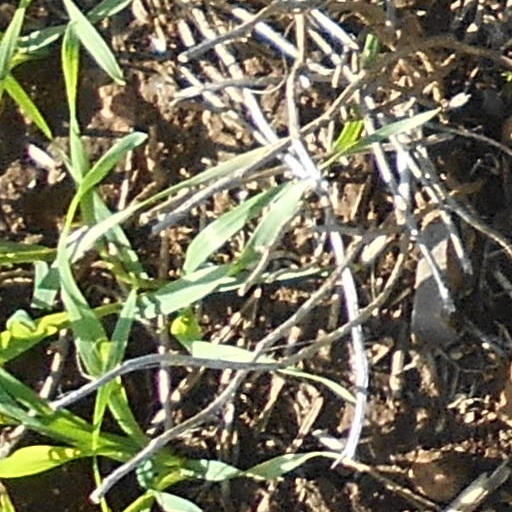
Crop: wheat